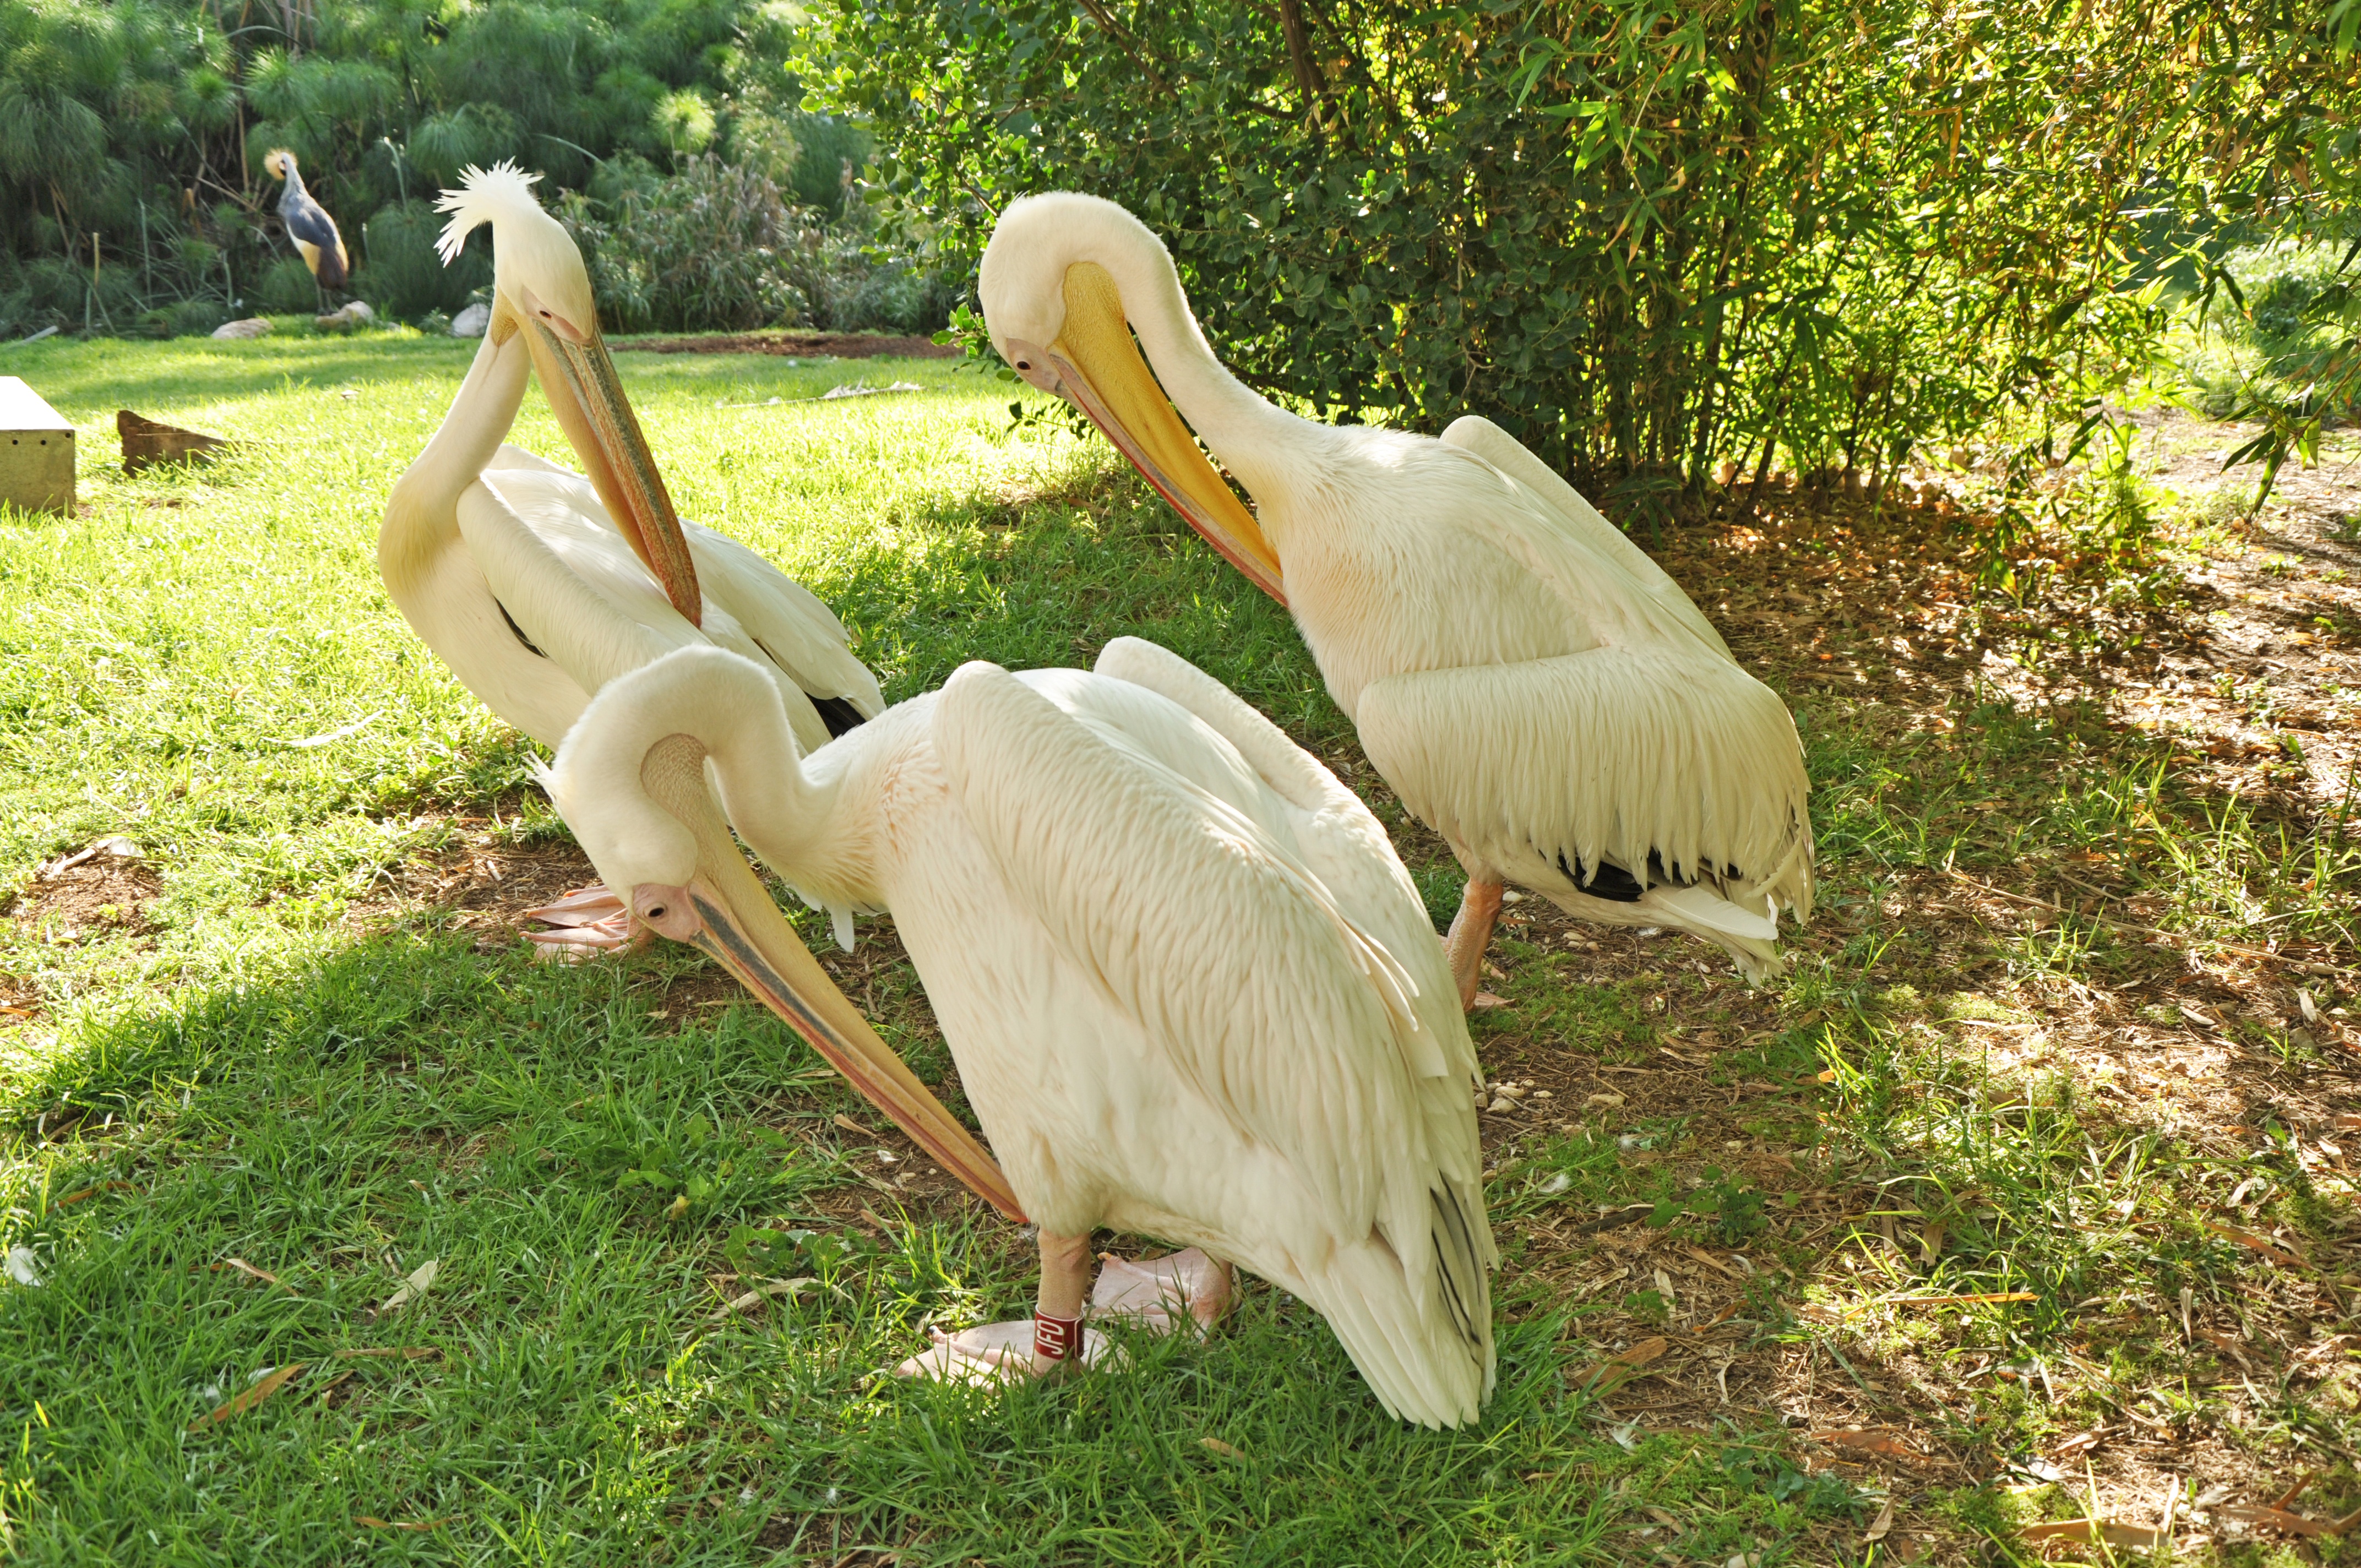
nature, bird, wing, group, white, animal, pelican, wildlife, zoo, beak, park, fauna, zoology, three, feathers, cleaning, water bird